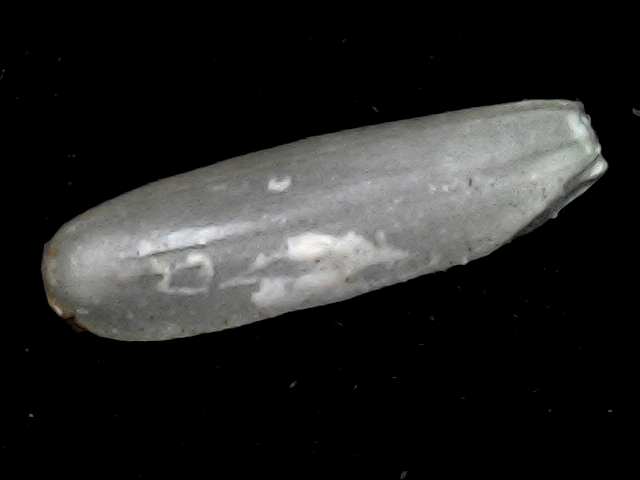
Rice variety: BD87